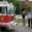
Label: truck